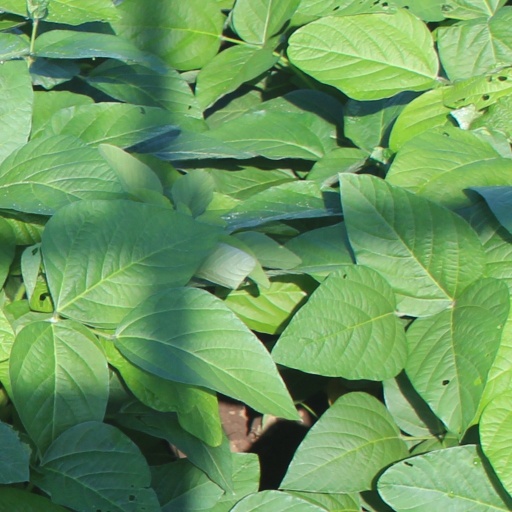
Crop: soybean